Bhavai (film)

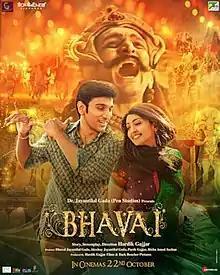
Theatrical release poster

Bhavai is a 2021 Indian Hindi-language romance film written and directed by Hardik Gajjar and featuring Pratik Gandhi and Aindrita Ray in the lead roles. The film was released theatrically on 22 October 2021.